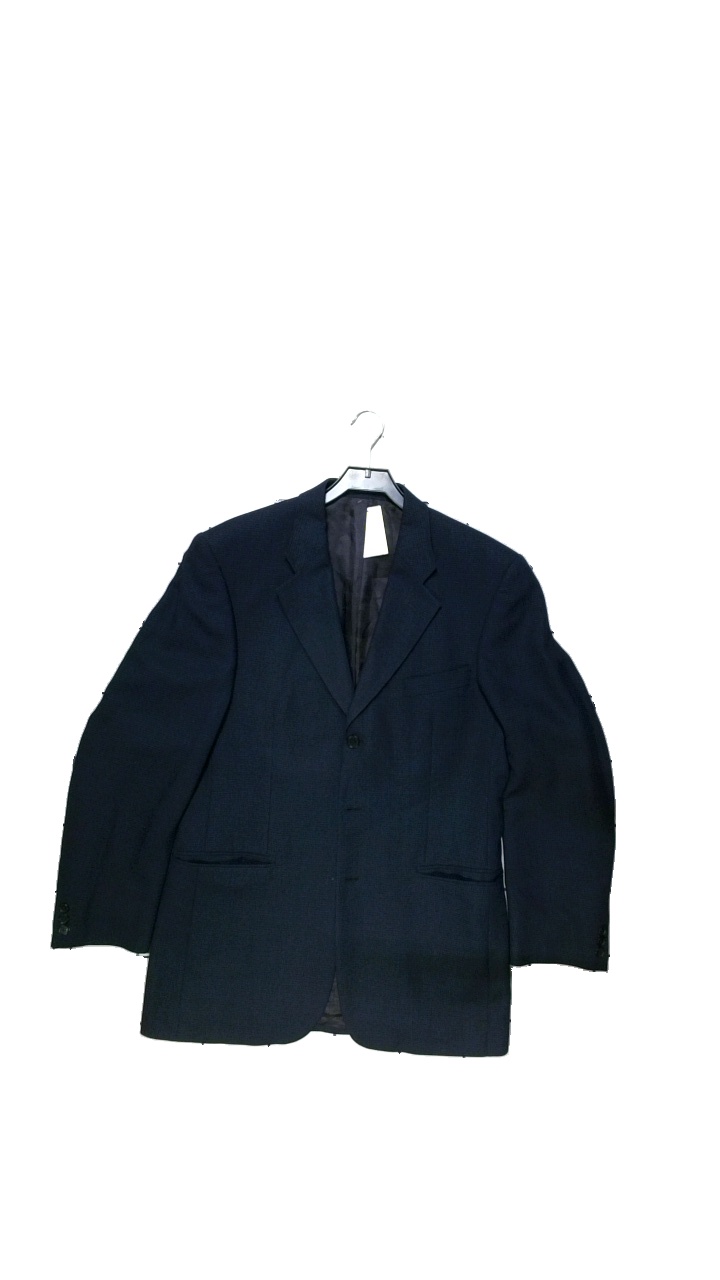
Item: Blazer (Men)
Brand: Marks & Spencer
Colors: Black
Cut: Regular
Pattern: Checkered print
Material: Ull 100%
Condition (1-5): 4
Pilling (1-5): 4
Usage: Reuse
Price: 100-150